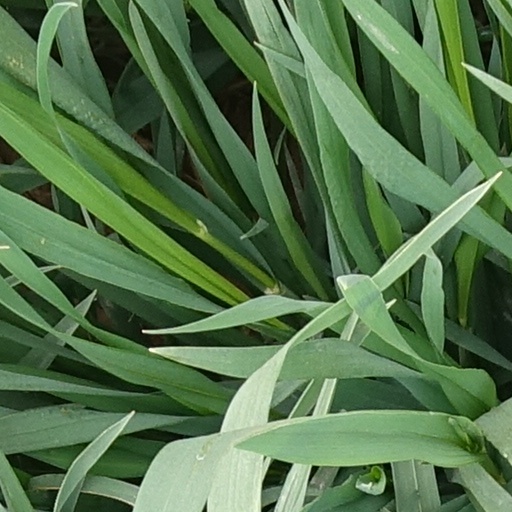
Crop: wheat